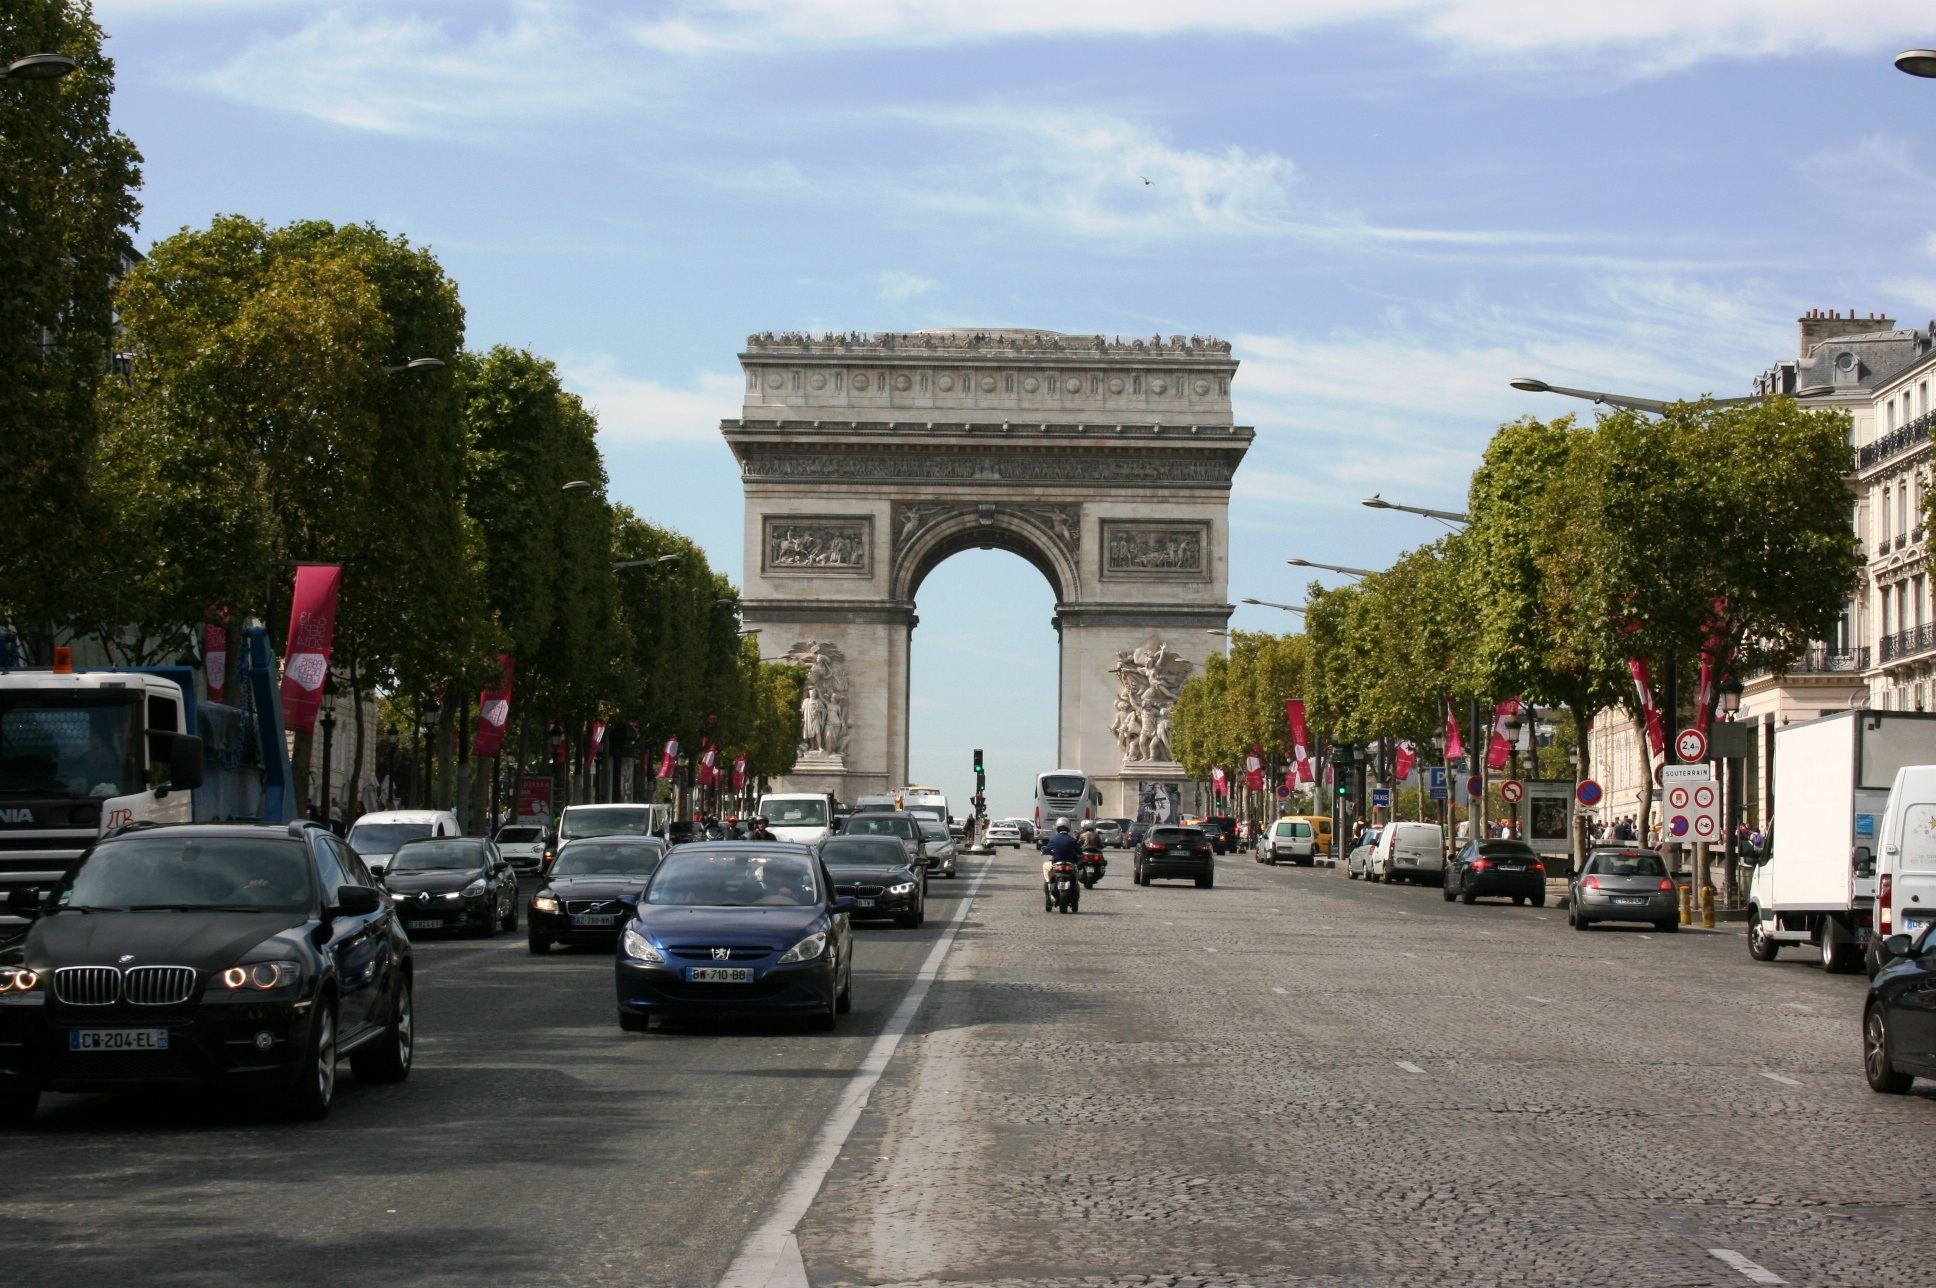
pedestrian, road, street, town, city, paris, downtown, transport, arch, plaza, lane, infrastructure, town square, neighbourhood, residential area, human settlement, arch of triumph, champs elysees avenue